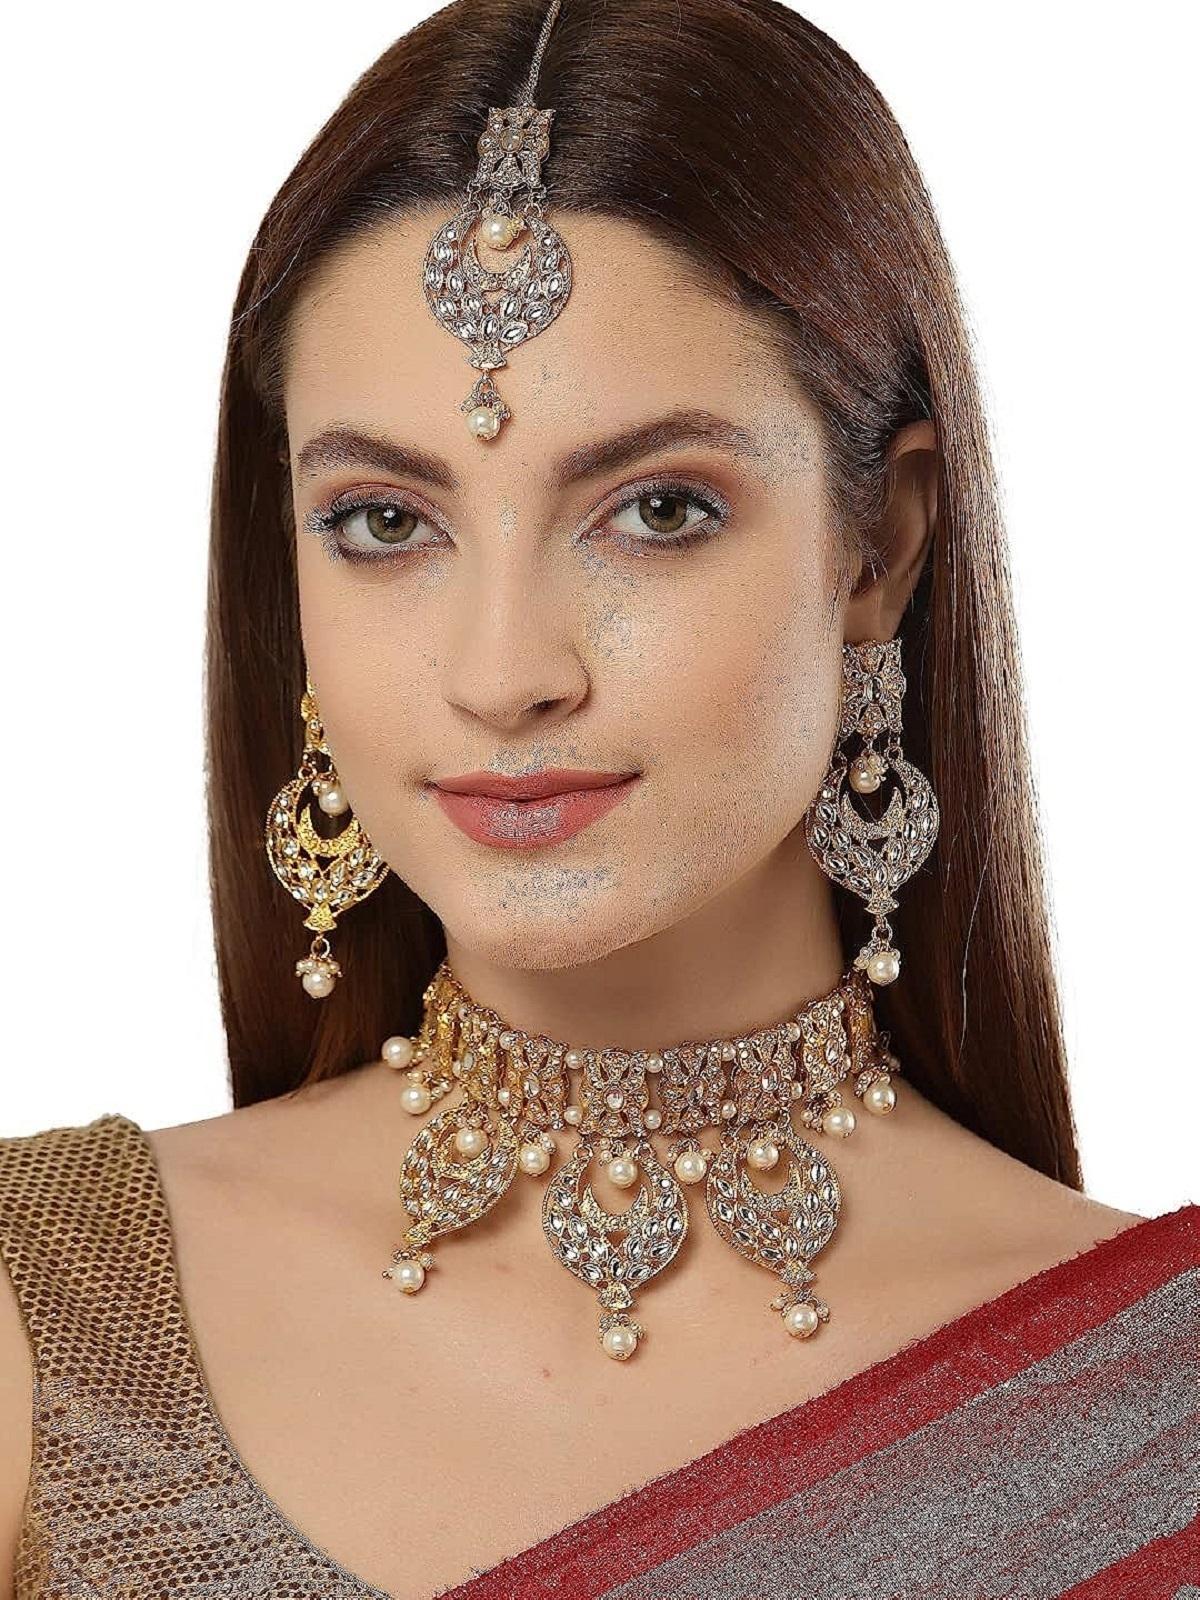
GLOWRY Gold Plated Pearl Choker Handcraft Necklace Set
Type: Traditional Jewellery
Brand: GLOWRY
Price: Rs. 699
  * kundan jewellery set necklace set for women * Gold plated base material * Care: Remove your jewelry when you wash your hands, shower, cook, swim or exercise. Keep away from heat, perfumes or any other strong chemicals * Perfect gift for Her May it be your Mother, Sister , wife ,love or friend
Features: Glowry Adorable Gold Plated Pearl Choker Necklace Set for Women,nacklace lenght :- 23cm earring lenght :- 5 cm,Perfect gift for Her May it be your Mother, Sister , wife ,love or friend,Traditional Collection